Yinchuan

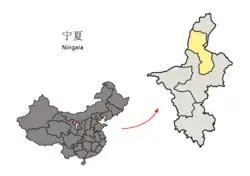
Western Xia tombs

Yinchuan is the capital of the Ningxia Hui Autonomous Region, China, and was the capital of the Tangut-led Western Xia dynasty. It has an area of and a total population of 2,859,074 according to the 2020 Chinese census, and its built-up area was home to 2,564,918 inhabitants spread between three urban districts and Helan and Yongning counties largely being urbanized. The city's name literally means "silver river".